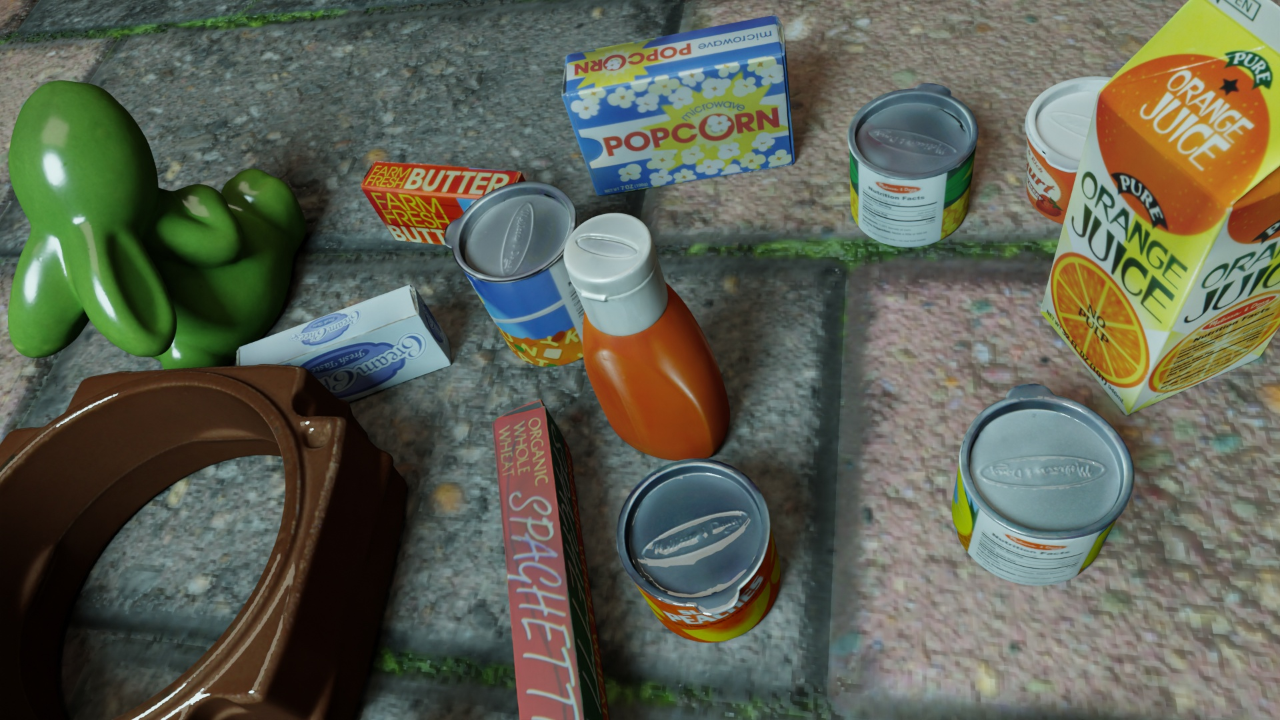
Question:
What are the five normalized (x, y) points between 0 and 1 in the image that outline the grasp plane for the box of organic whole wheat spaghetti? Your answer should be as Grasp center: [], Left finger base: [], Right finger base: [], Left finger tip: [], Right finger tip: [].
Answer: Grasp center: [0.380469, 0.8875], Left finger base: [0.482812, 0.880556], Right finger base: [0.282031, 0.893056], Left finger tip: [0.496875, 0.919444], Right finger tip: [0.314844, 0.929167]